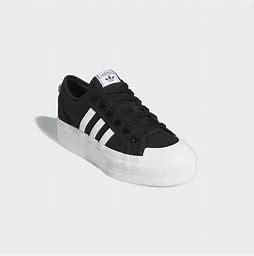
Brand: Adidas
Model: Nizza Platform